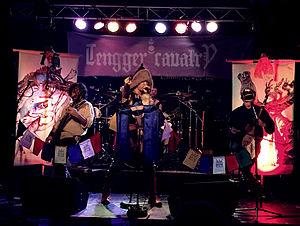
Tengger Cavalry est un groupe de folk metal sino-américain, originaire de Mongolie-Intérieure et de Pékin, et actuellement établi aux États-Unis.